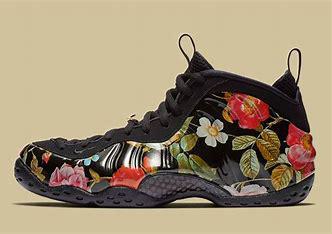
Brand: Nike
Model: Air Foamposite One